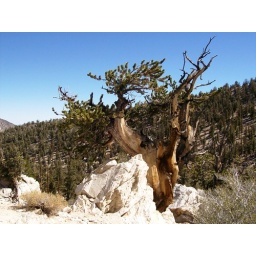
One of the bristlecone pine trees on the trail in Inyo County - inyo42